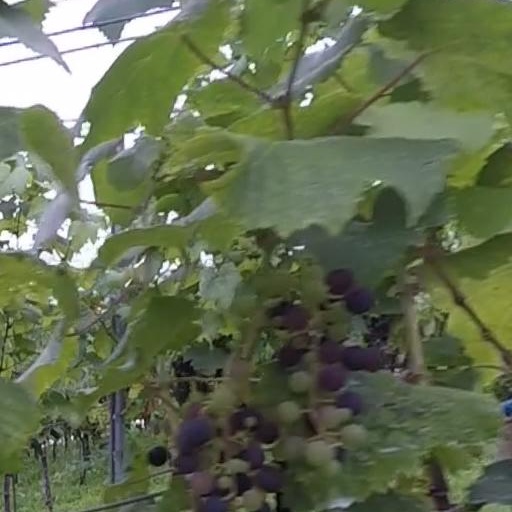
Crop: grape